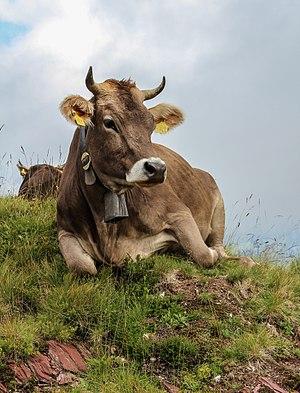
Vache de race Braunvieh à Flumserberg, près du lac de Walenstadt en Suisse alémanique. Magyar: Szarvasmarha Flumserbergnél, a svájci Sankt Gallen kantonban Italiano: Mucca al pascolo (Flumserberg, Svizzera). 한국어: 스위스 발렌 호수 부근 플룸저베르그의 소
Flumserberg est une station de sports d'hiver suisse, située à 10 km à l'ouest sur les hauteurs de la commune de Flums, dans le canton de Saint-Gall, sur le territoire des communes de Flums et Quarten.